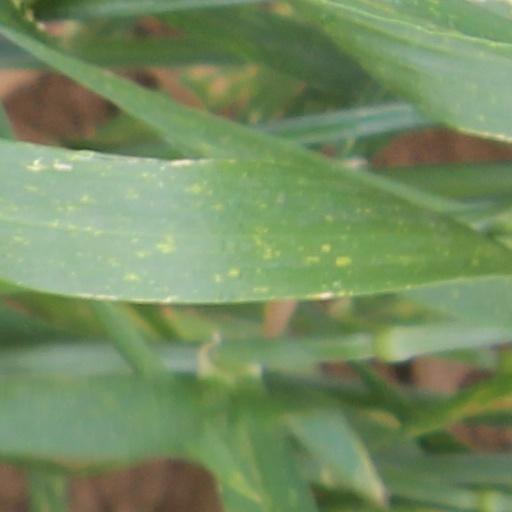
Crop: wheat